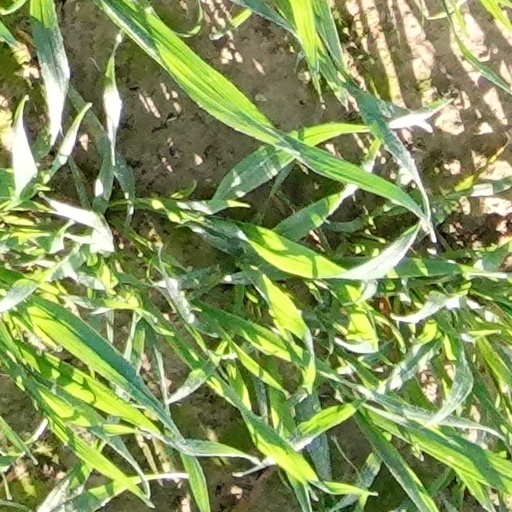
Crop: wheat